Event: Nepal Earthquake
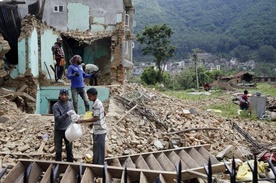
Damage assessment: damage